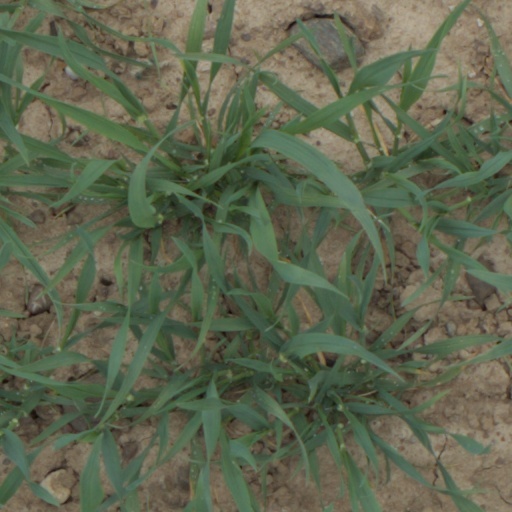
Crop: wheat